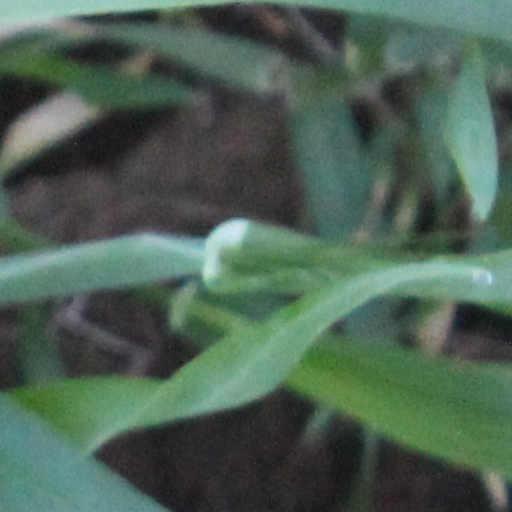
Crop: wheat